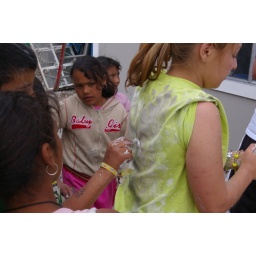
Site 14 outside Tecate Mexico building a house by the TKA students.